Roman emperor

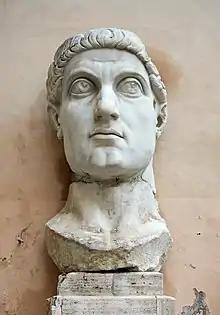
The Colossus of Constantine. Portraits after the Tetrarchy stopped including realistic features, as the emperor began to be seen as a symbol rather than an individual.

Individuals who claimed imperial power "illegally" are referred to as "usurpers" in modern scholarship. Ancient historians refer to these rival emperors as "tyrants". In reality, there was no distinction between emperors and usurpers, as many emperors started as rebels and were retroactively recognized as legitimate. The "Lex de imperio Vespasiani" explicitly states that all of Vespasian's actions are considered legal even if they happened before his recognition by the Senate. Ultimately, "legitimacy was a "post factum" phenomenon." Theodor Mommsen famously argued that "here has probably never been a regime in which the notion of legitimacy is as absent as that of the Augustan principate". Imperial propaganda was often used to legitimize or de-legitimize certain emperors. The "Chronicon Paschale", for example, describes Licinius as having been killed like "those who had briefly been usurpers before him". In reality, Licinius was the legitimate emperor of the West (having been appointed by Galerius), while Constantine was the real "usurper" (having been proclaimed by his troops).